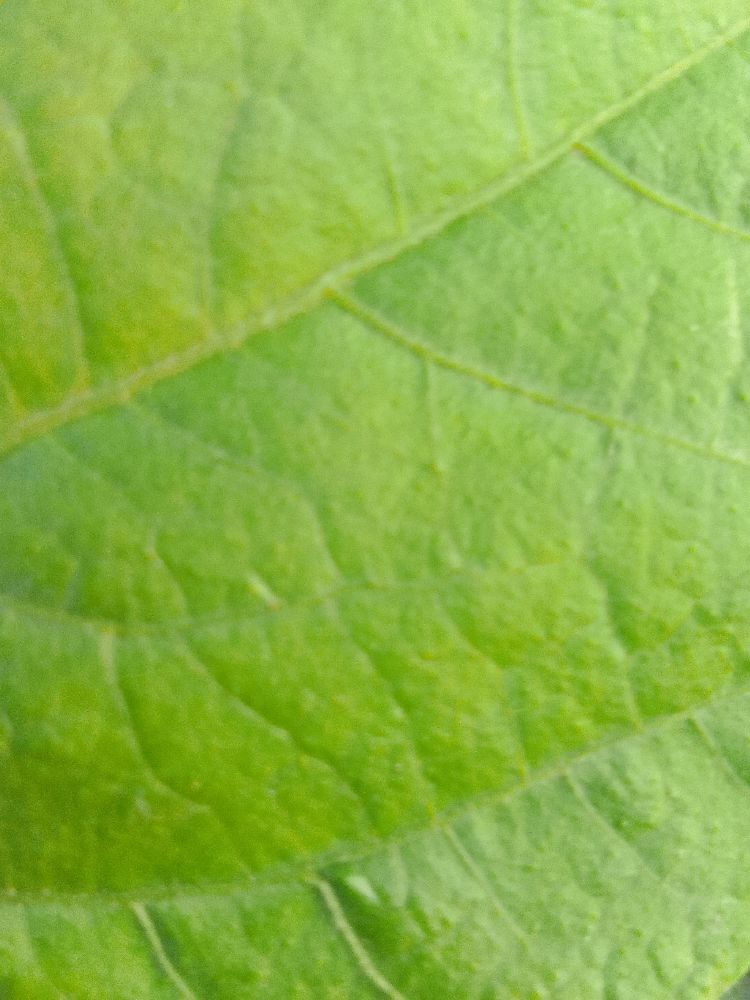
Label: healthy